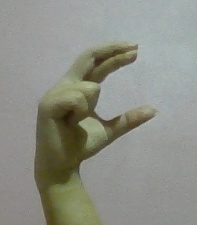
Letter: thal